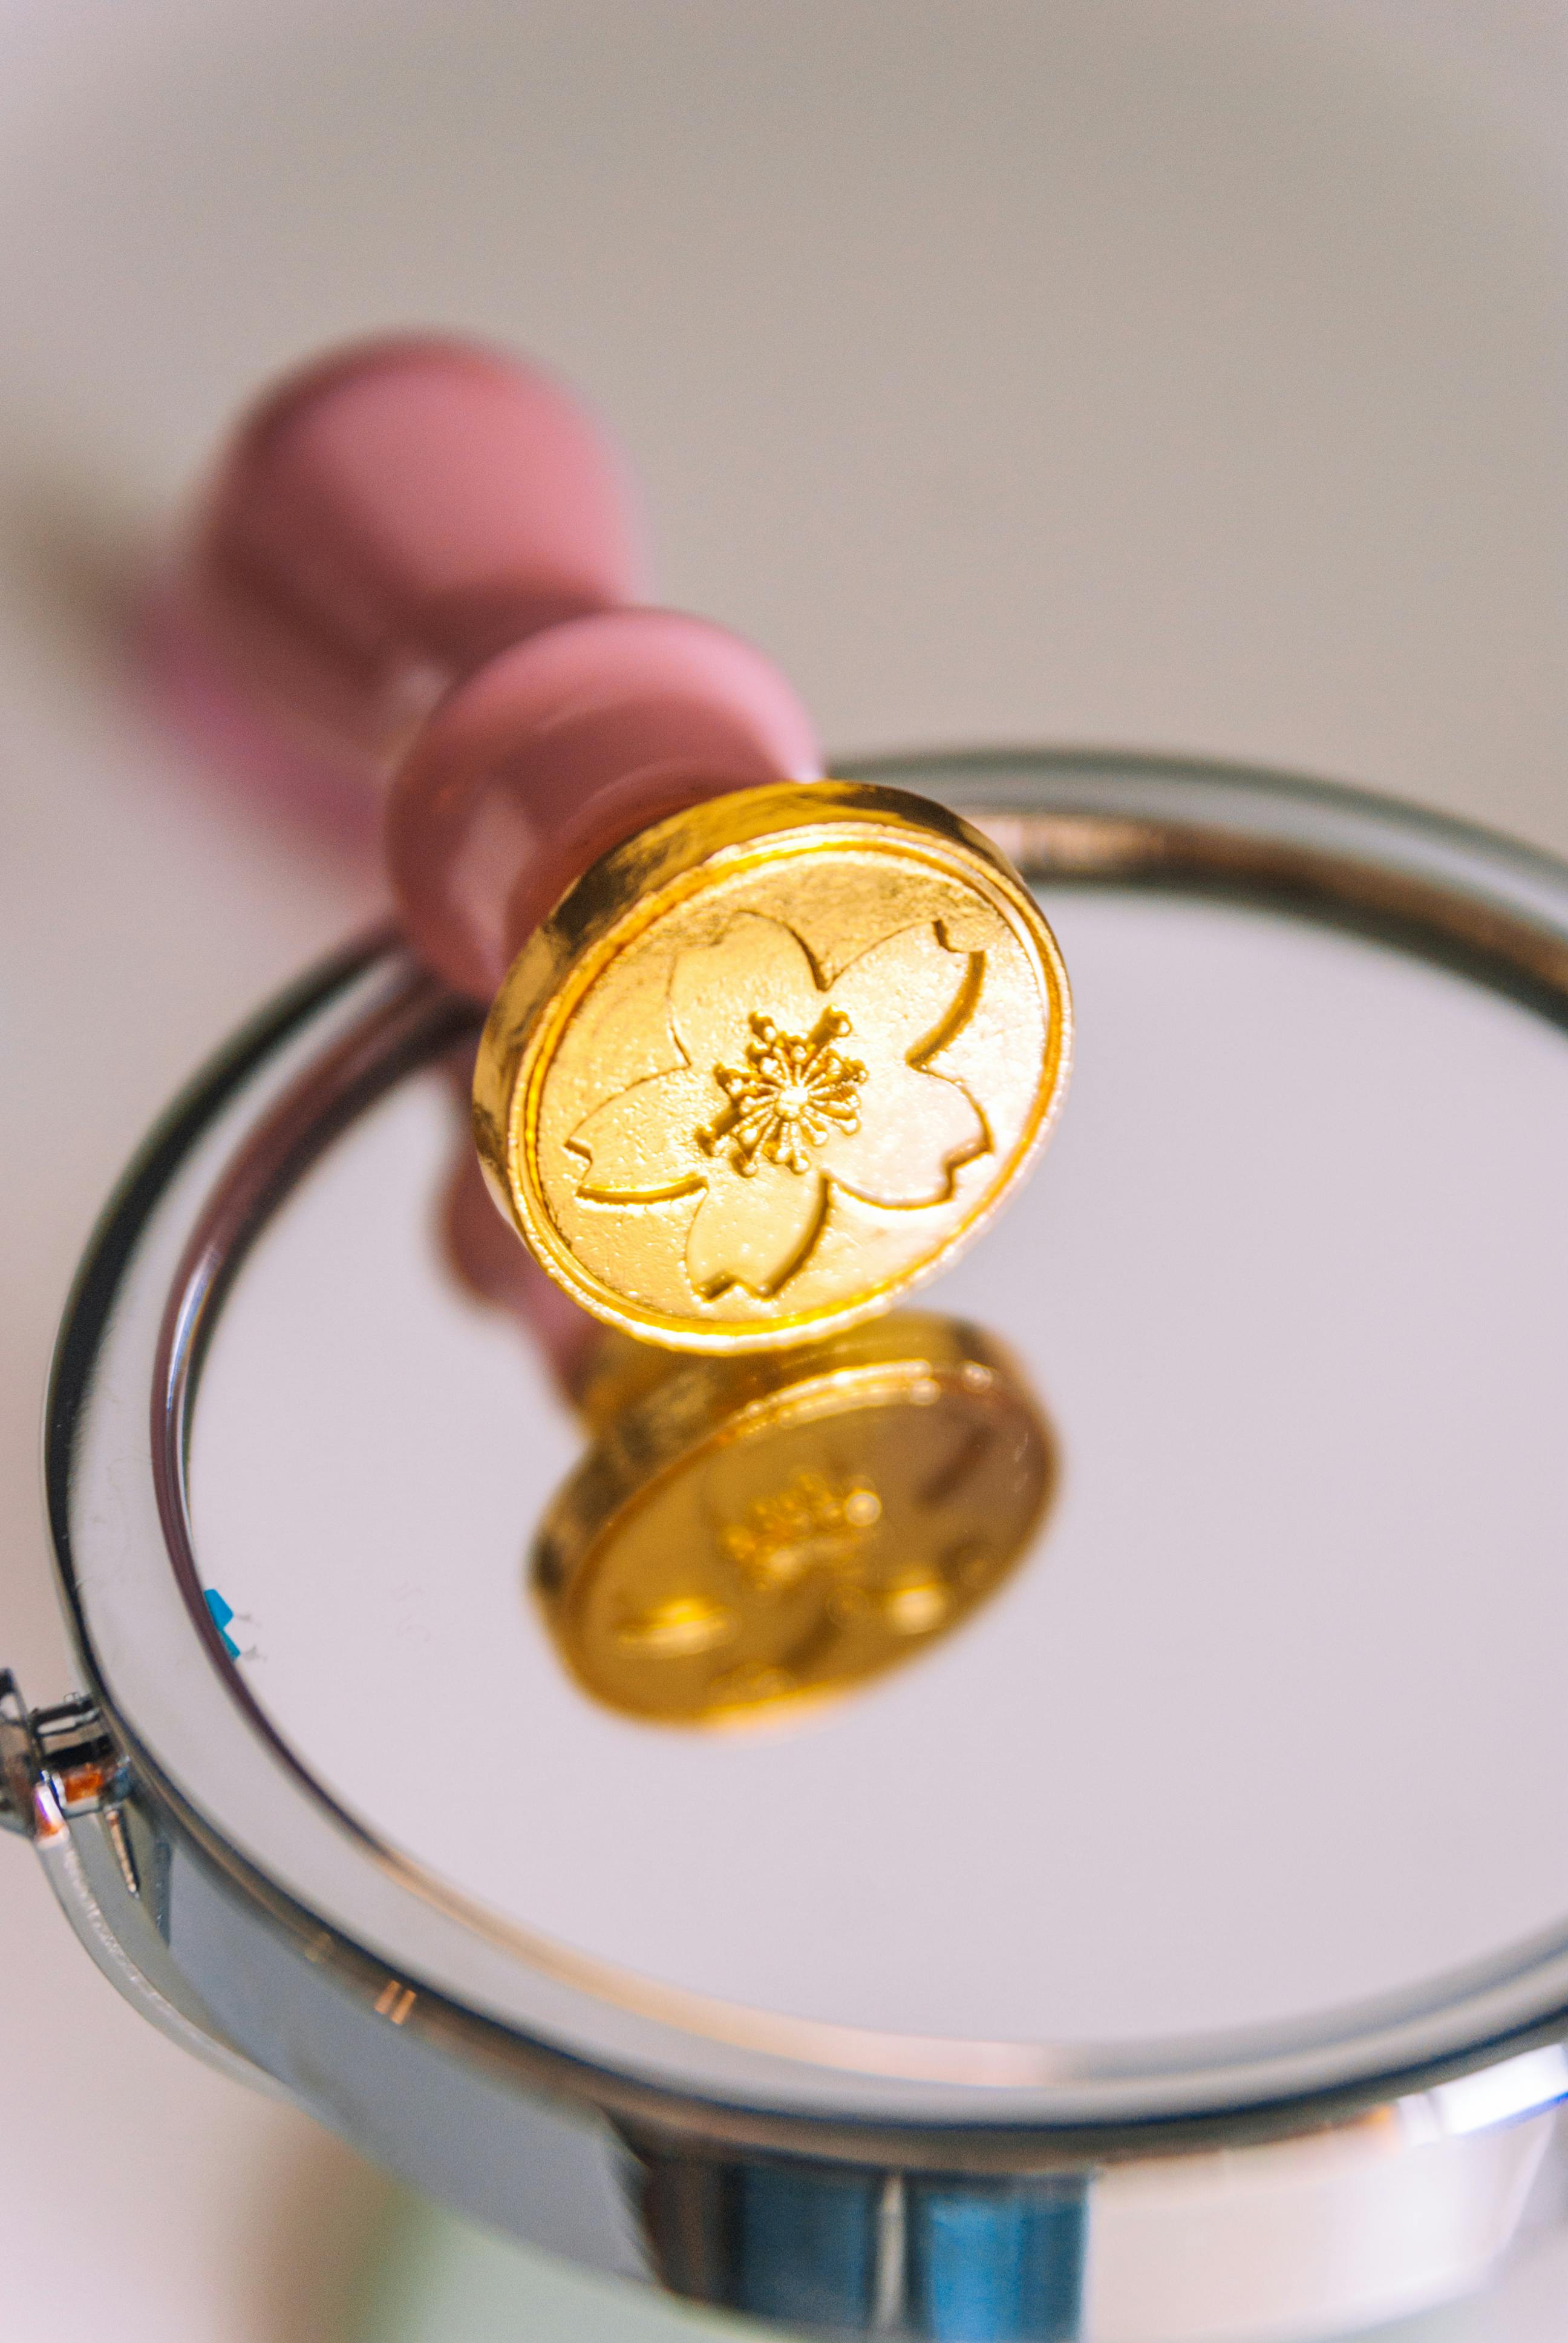
natural, body jewelry, gold, Material property, pocket watch, jewellery, circle, magenta, close up, metal, macro photography, design, glass, fashion accessory, audio equipment, parasite, electric blue, gemstone, wrist, ornament, wedding ceremony supply, still life photography, brass, font, locket, symbol, earrings, yo yo